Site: brandenburg
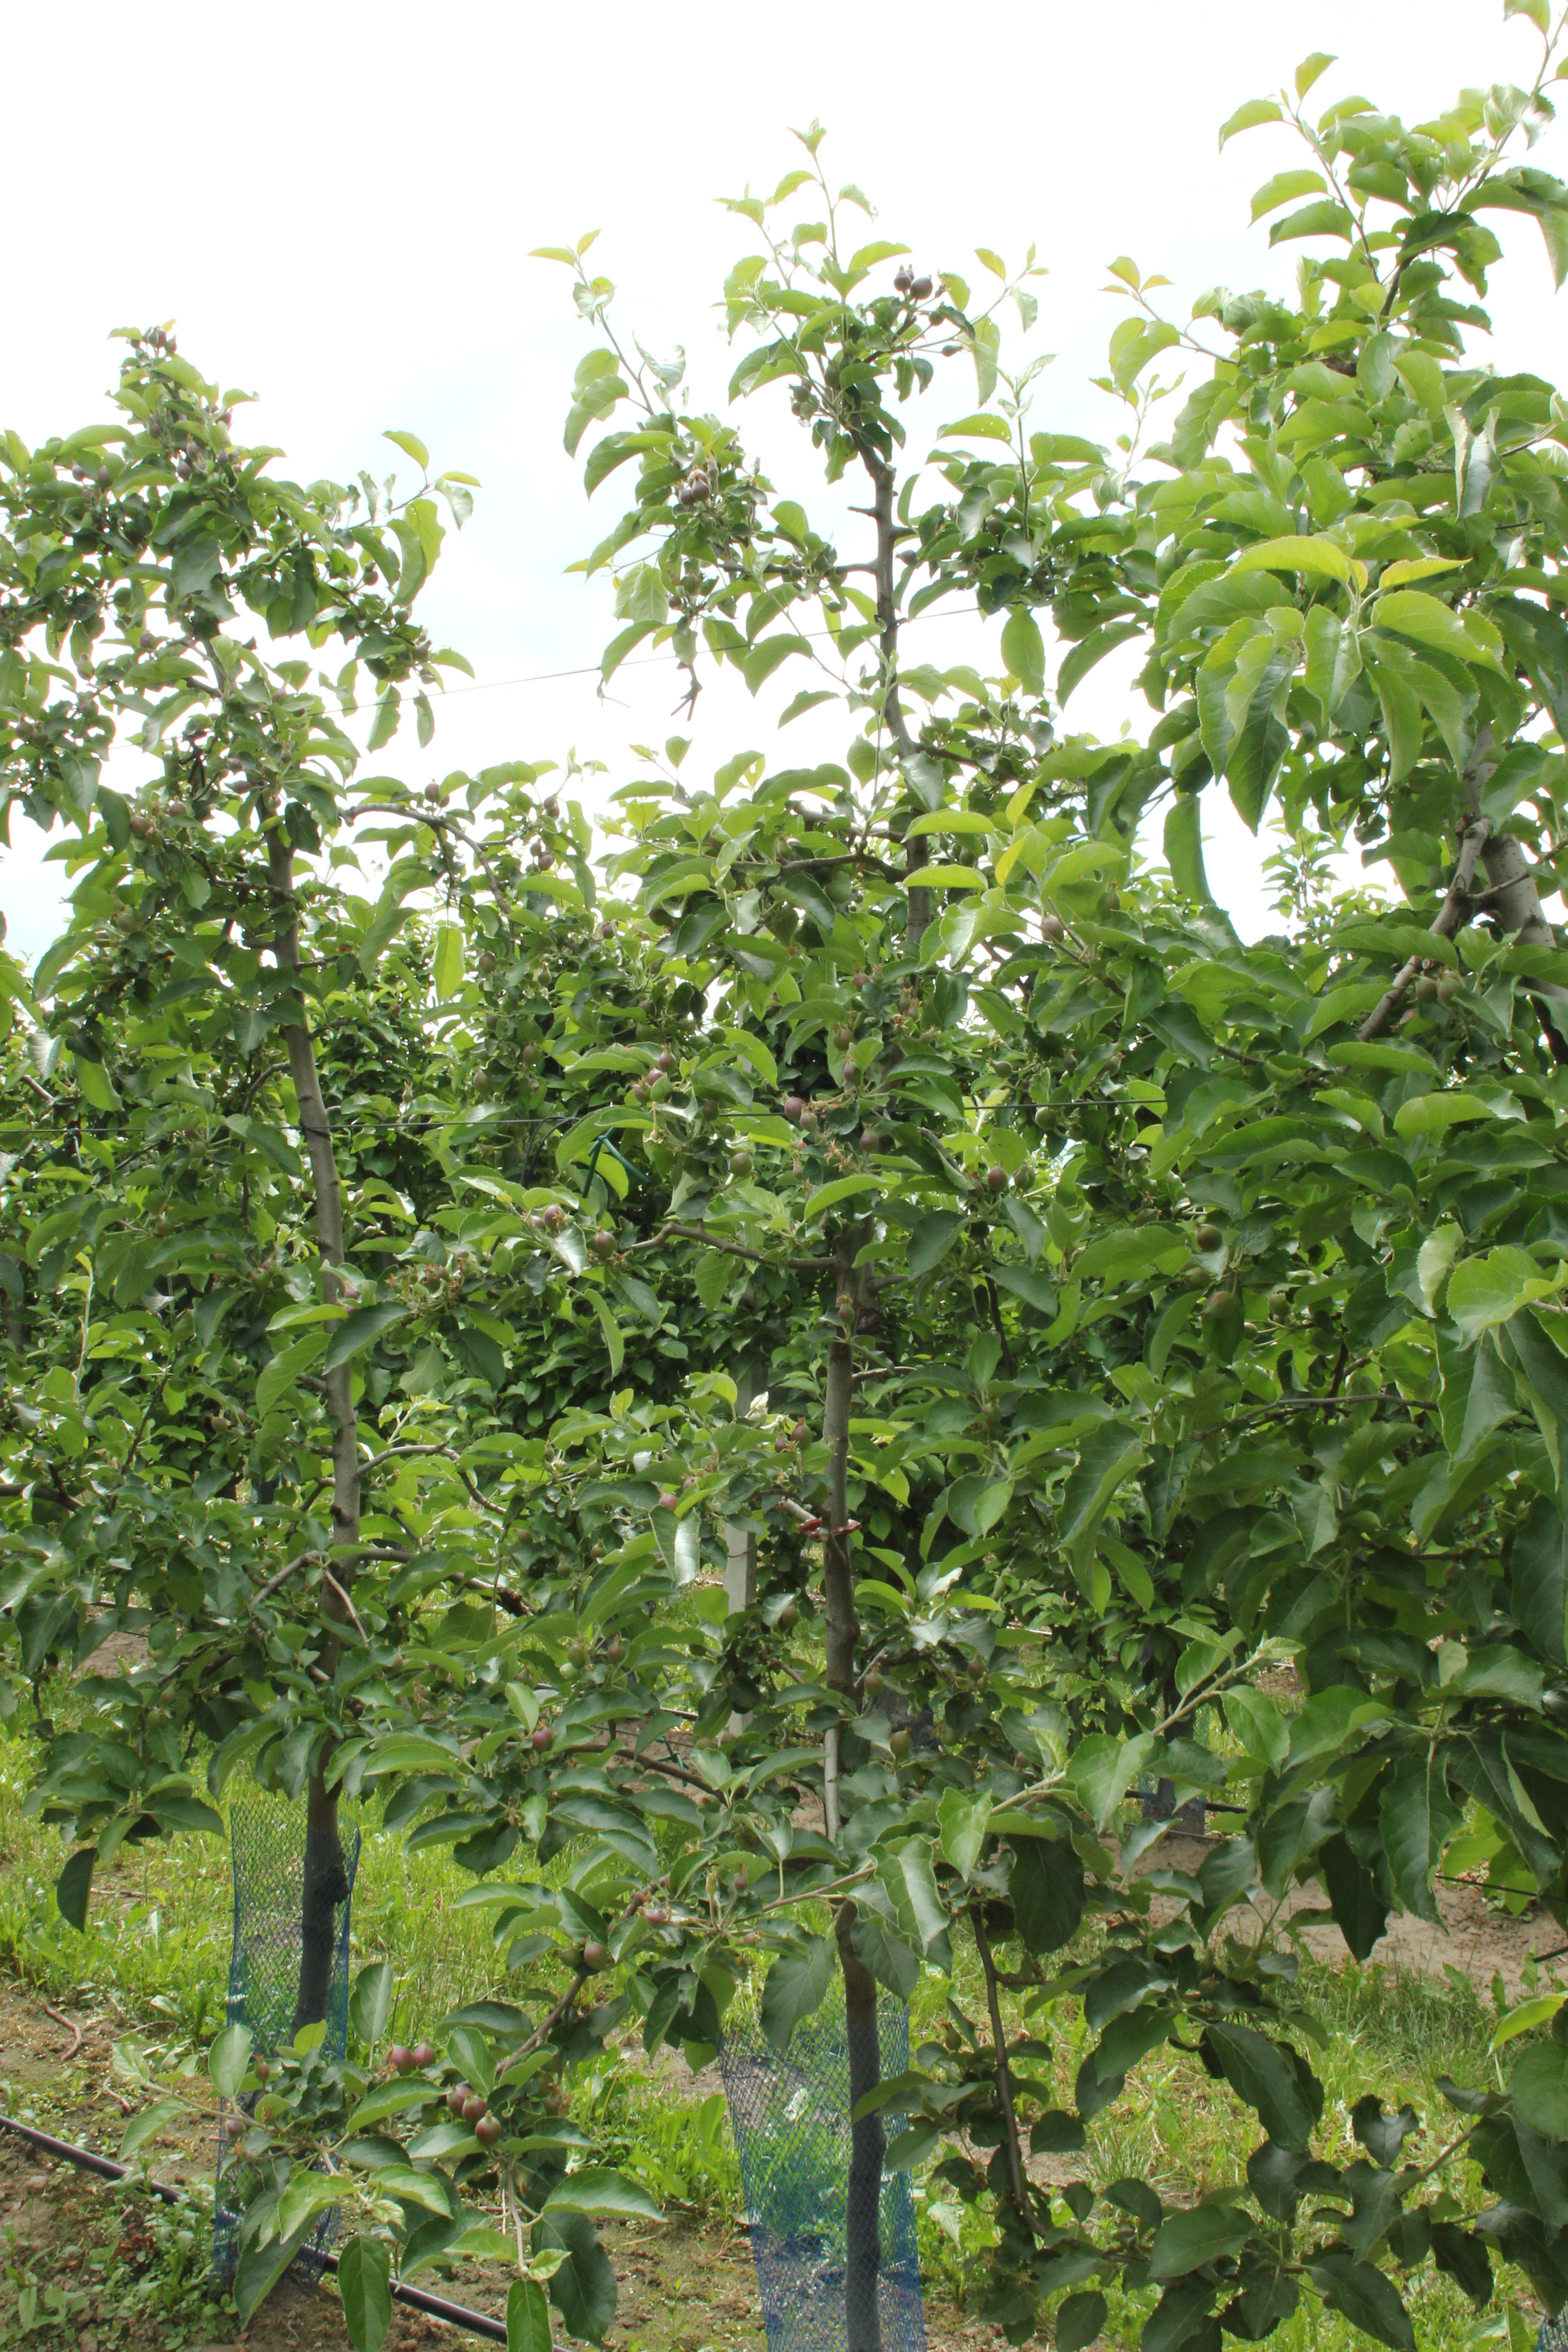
Growth stage (BBCH 72): Development of fruit